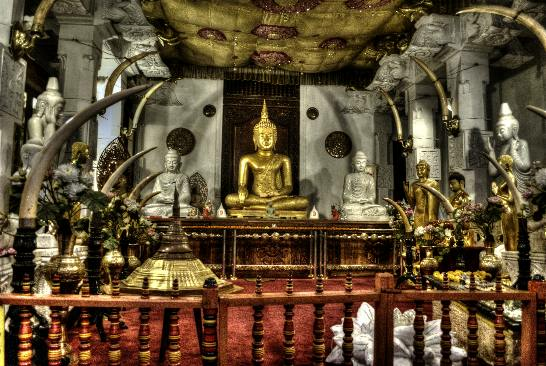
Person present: No